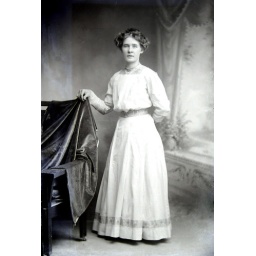
Unidentified glass plate found long ago in an old house in Aberdeen, Washington.